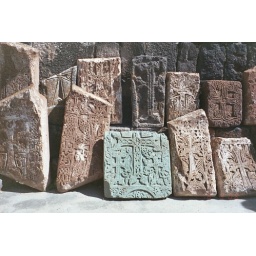
cross stones near Lake Sevan